Wyld's Great Globe

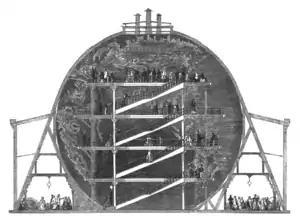
Interior of the Great Globe

Wyld's Great Globe (also known as Wyld's Globe or Wyld's Monster Globe) was an attraction situated in London's Leicester Square between 1851 and 1862, constructed by James Wyld (1812–1887), a distinguished mapmaker and former Member of Parliament for Bodmin.